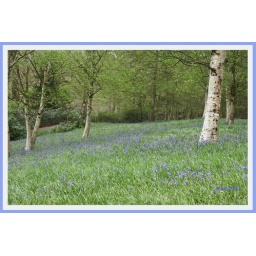
...a fine blue colour appearing in the woods, seen here among the silver birches at Wakehurst Place